Eddie Glaude

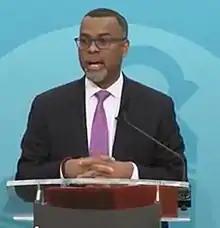
Glaude speaking to the City Club of Cleveland in February 2017

Glaude began his teaching career at Bowdoin College in Brunswick, Maine, amidst a time of growth in their Africana studies program. In 2002, Princeton University announced its plans to appoint Glaude as an associate professor; he joined the faculty that year.